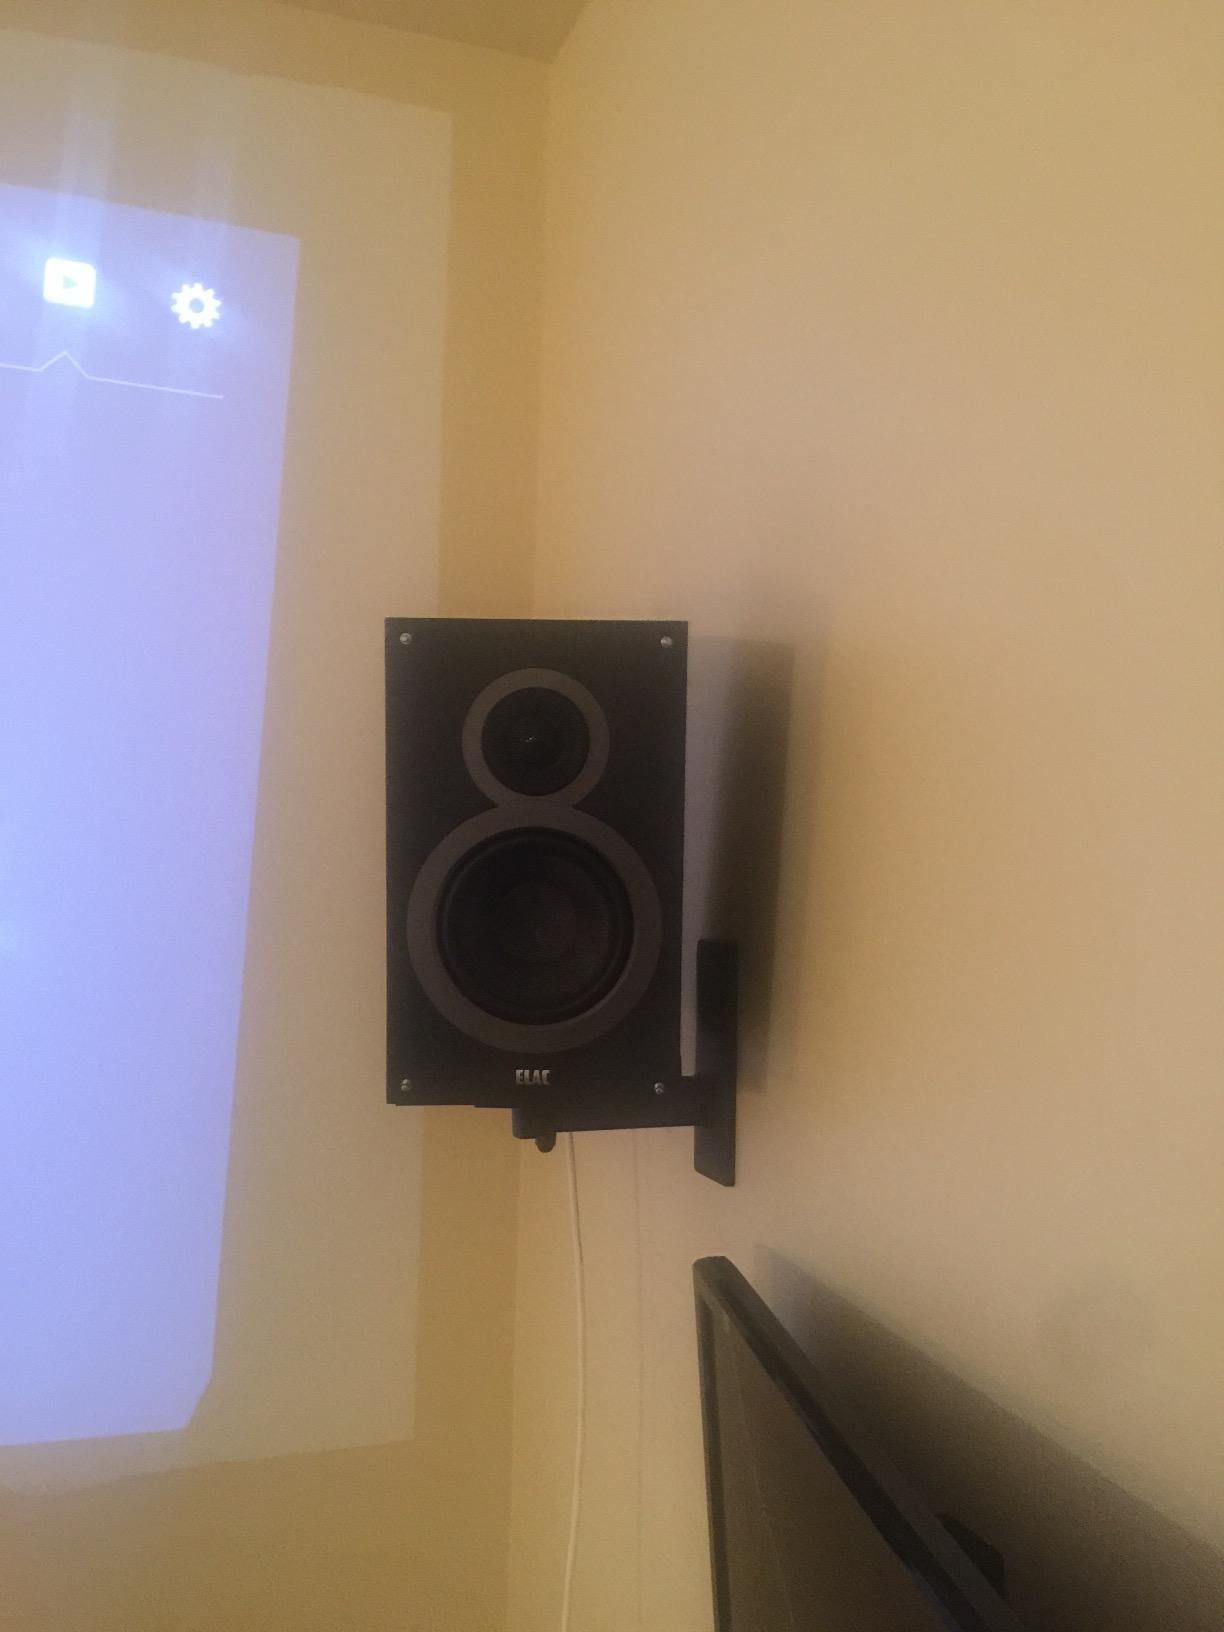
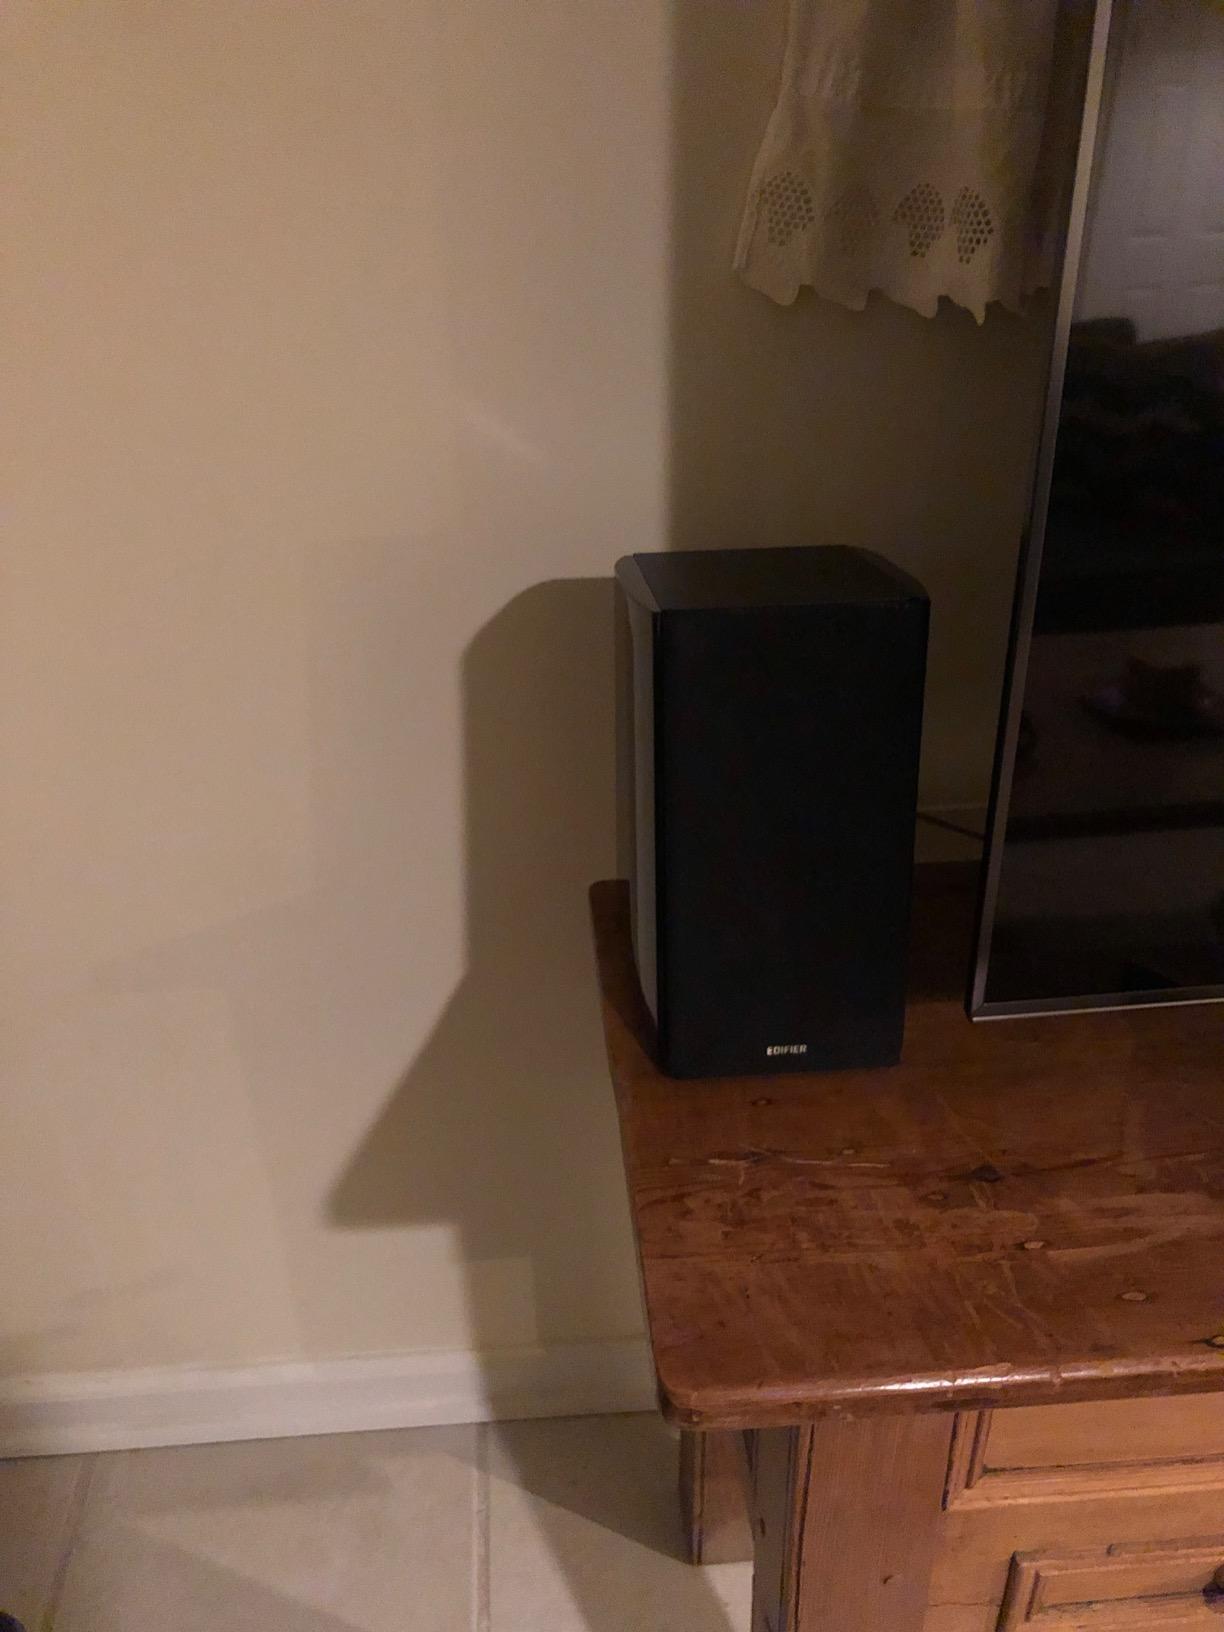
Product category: speaker
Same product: no